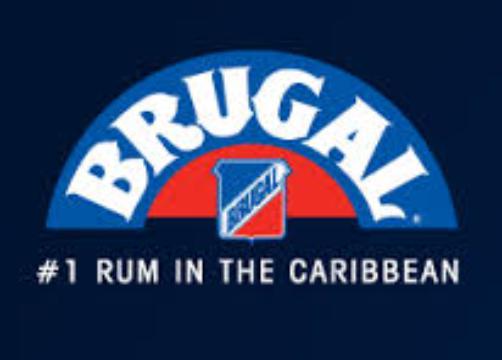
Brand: Brugal
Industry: Food